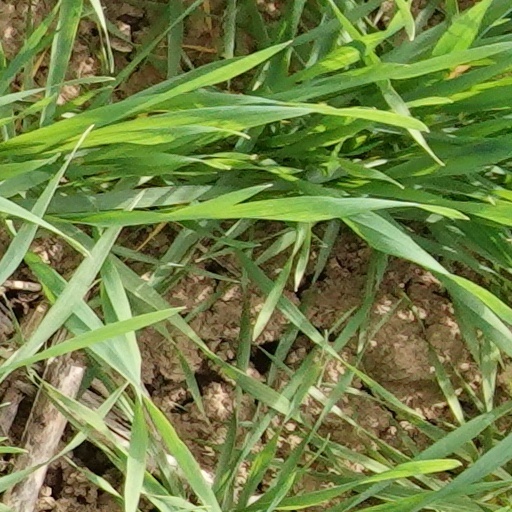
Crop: wheat